Understanding Poetry

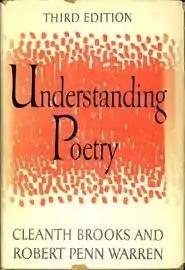
Third edition (1960)

Understanding Poetry was an American college textbook and poetry anthology by Cleanth Brooks and Robert Penn Warren, first published in 1938. The book influenced New Criticism and went through its fourth edition in 1976.